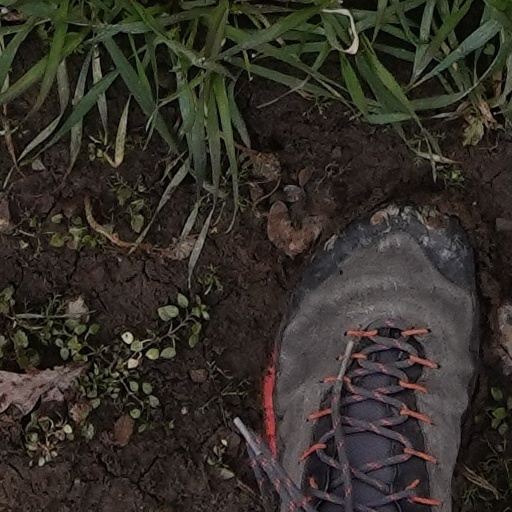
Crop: wheat